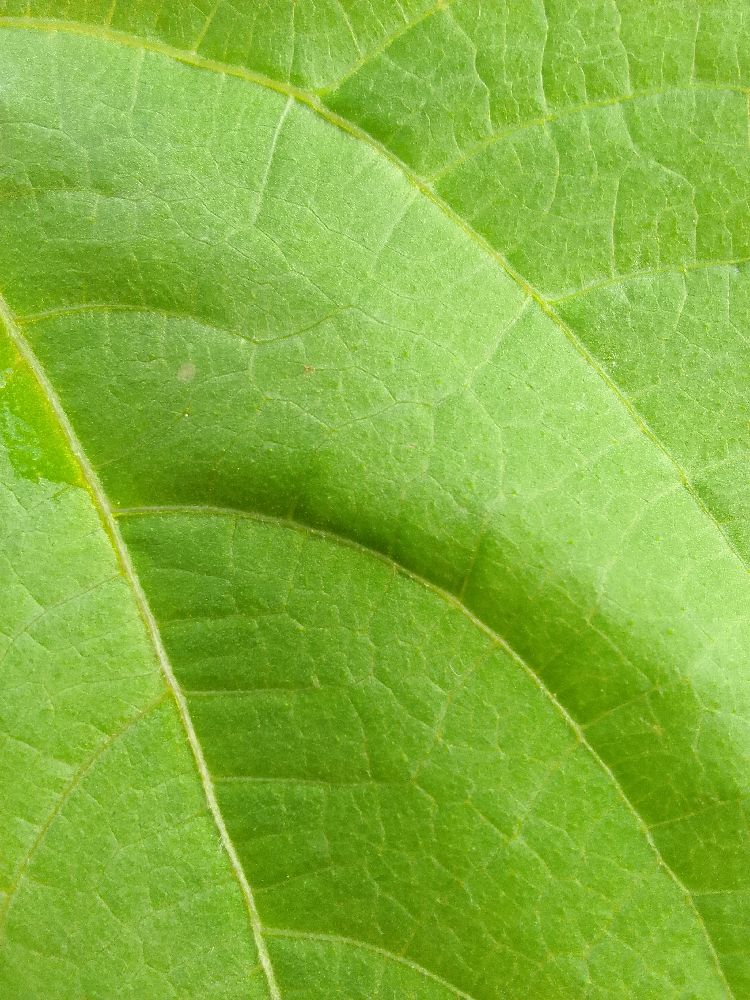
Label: healthy